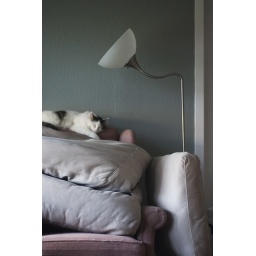
&amp;quot;Her&amp;quot; chair is full of couch cushions so she decided she would sleep on top of the chair instead of in it.